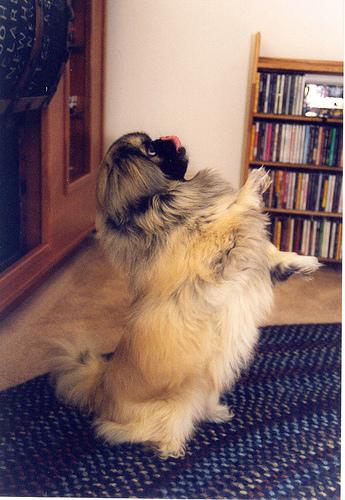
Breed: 480-n000125-Pekinese